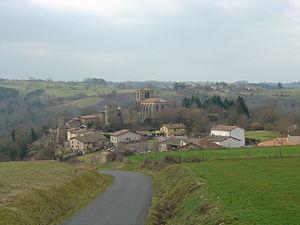
Vue générale de Sauviat
Sauviat est une commune française, située dans le département du Puy-de-Dôme en région Auvergne-Rhône-Alpes.